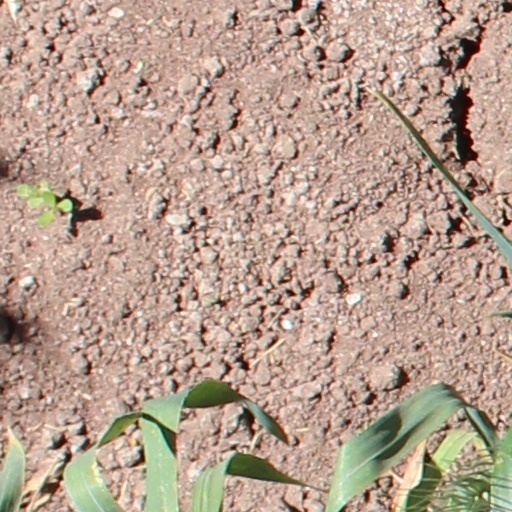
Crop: wheat